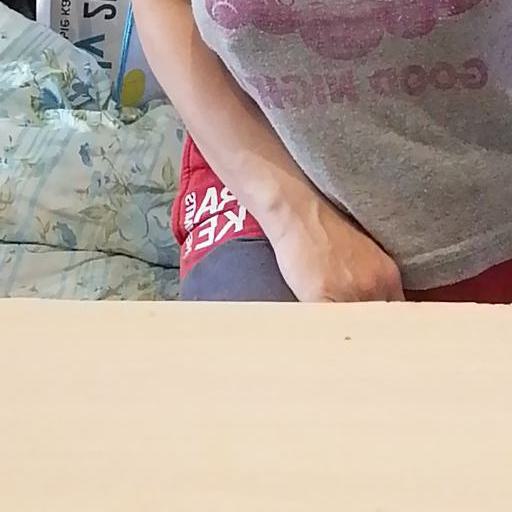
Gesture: no_gesture